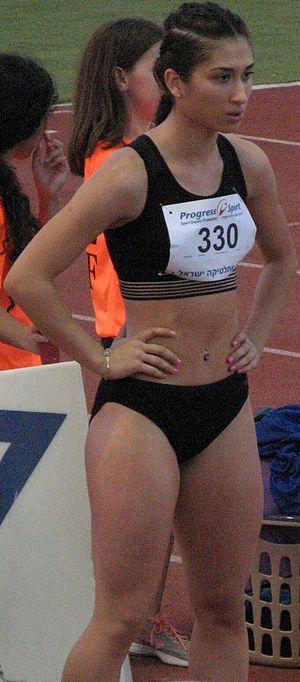
Diana Vaisman, née le 23 juillet 1998 à Minsk, est une athlète israélienne, spécialiste du sprint.